The Two Orphans (1976 film)

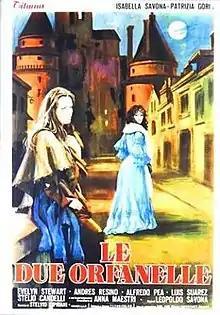

The Two Orphans is a 1976 Italian-Spanish historical drama film directed by Leopoldo Savona and starring Isabella Savona, Patrizia Gori and Andrés Resino. It is based on the play "The Two Orphans" by Adolphe d'Ennery and Eugène Cormon.